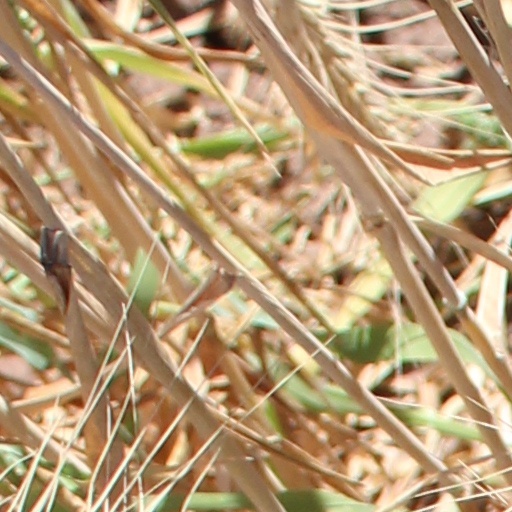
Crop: wheat